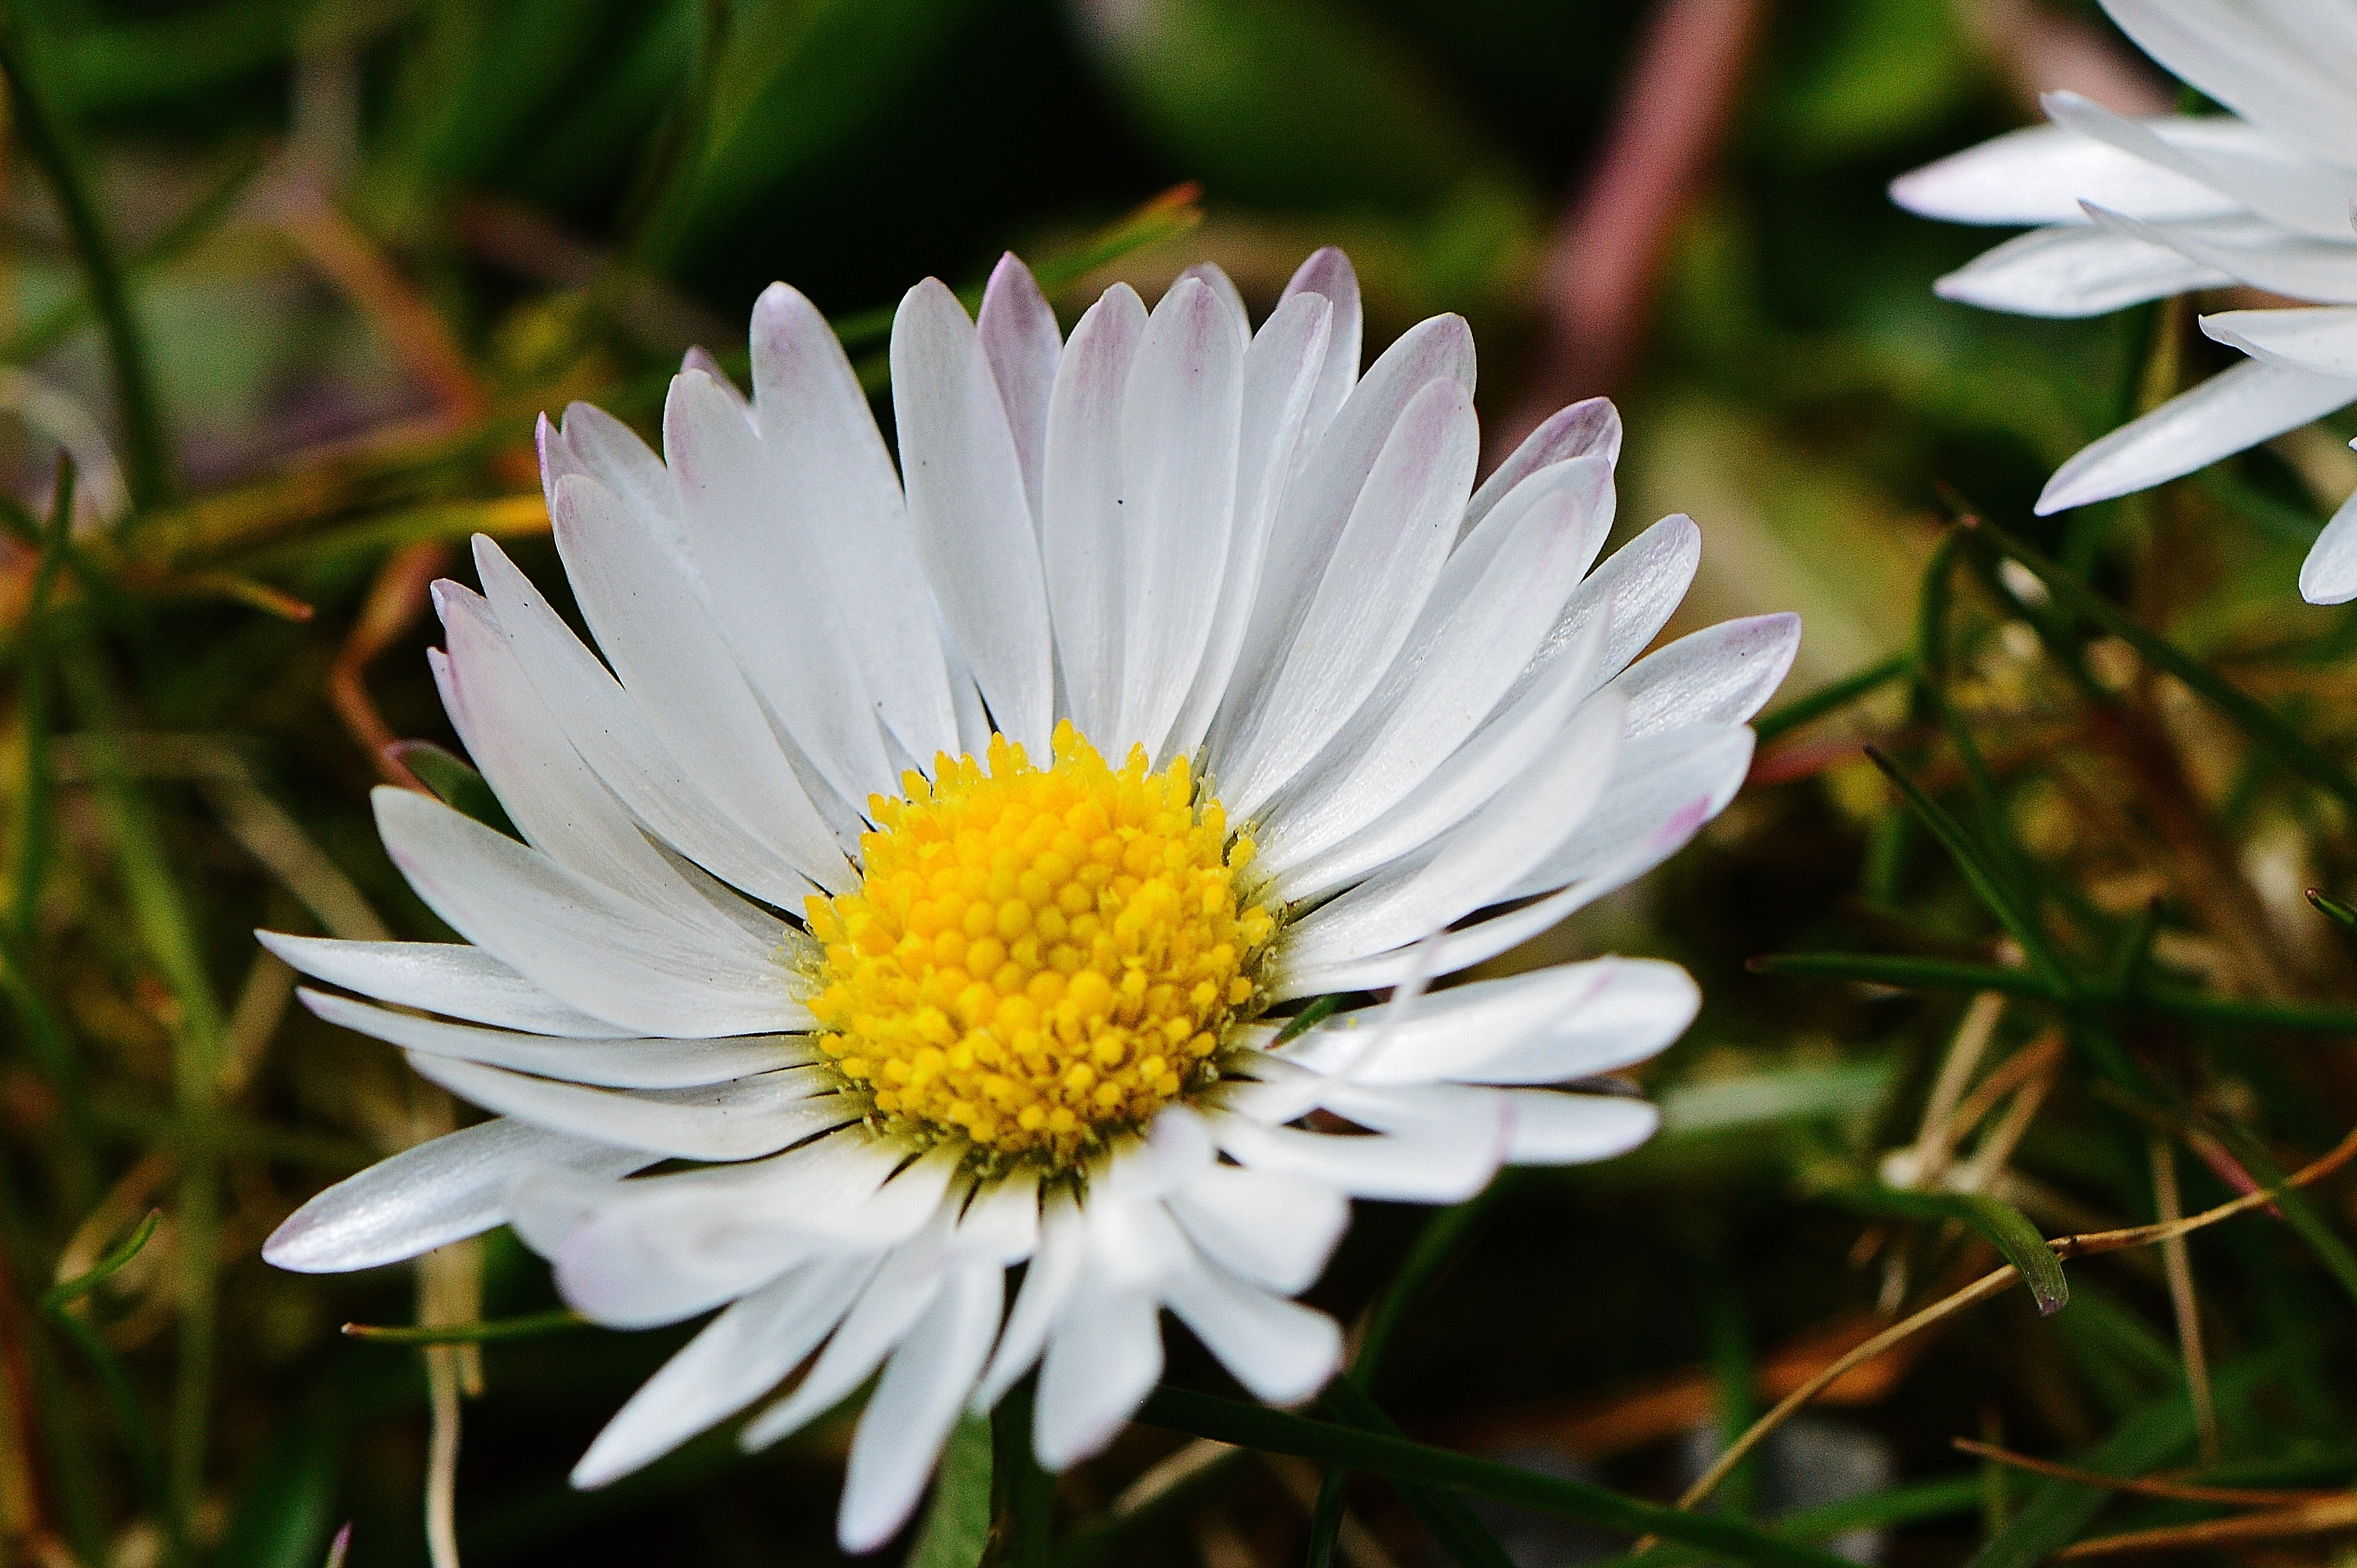
nature, blossom, plant, meadow, flower, petal, summer, daisy, spring, botany, flora, wildflower, close up, pointed flower, macro photography, flowering plant, daisy family, oxeye daisy, plant stem, land plant, marguerite daisy